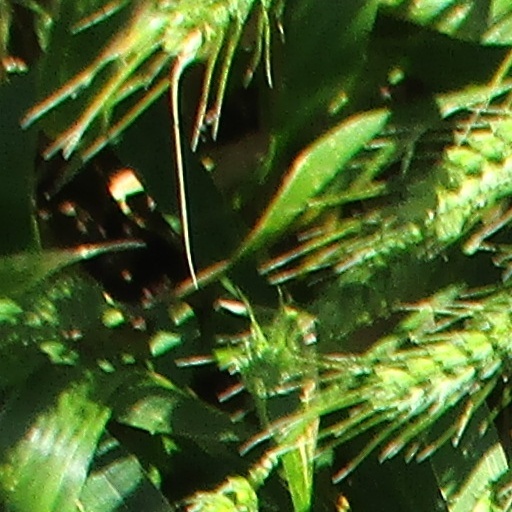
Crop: wheat